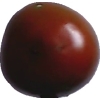
Label: tomato_maroon